6abc Dunkin' Thanksgiving Day Parade

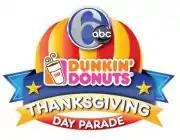
Parade logo with Dunkin''s co-sponsorship, 2011

The 6abc Dunkin' Thanksgiving Day Parade is an annual Thanksgiving Day parade held in Philadelphia, Pennsylvania. It is currently sponsored and broadcast by ABC owned-and-operated television station WPVI-TV, through a co-sponsorship agreement with restaurant chain Dunkin'. It is currently the oldest Thanksgiving parade in the United States, having been held through the Great Depression and World War II, and was created by Gimbels department store in 1920. The Gimbels Thanksgiving Day Parade was held until the store closed operations in 1986.